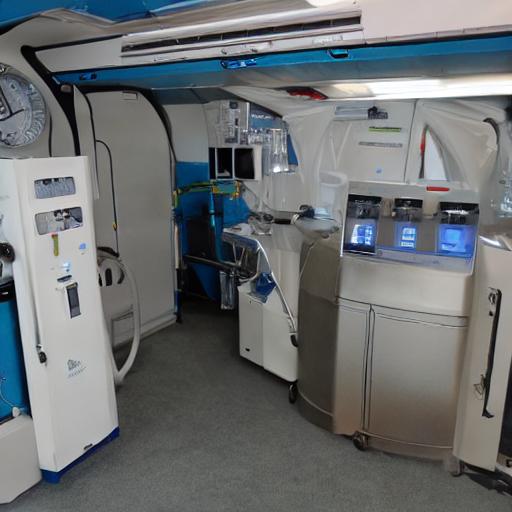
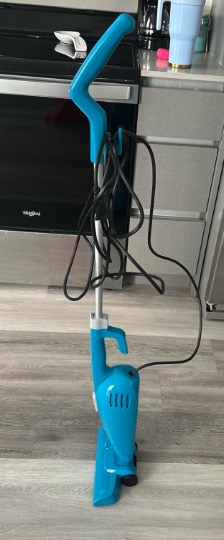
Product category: items_vacuum
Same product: no